Kill!

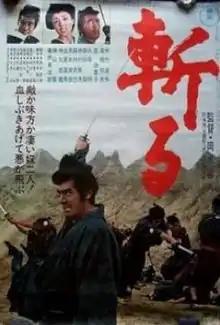

is a 1968 Japanese comedy-chambara film directed by Kihachi Okamoto. The film had a screenplay written by Akira Murao and Okamoto, and is based on the story "Torideyama no jushichinichi" in "Yamamoto Shugoro zenshu" (1964) by Shūgorō Yamamoto.